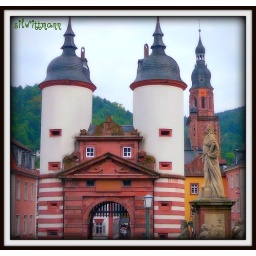
portal of the old bridge over the river Neckar in Heidelberg, Germany